Bulimba State School

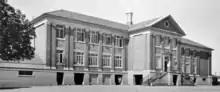
Bulimba State School, 1946

After peaking in the early sixties to in excess of 950 students, enrolments gradually declined to 242 in 1988. With the redevelopment of the area in the decade following, younger families have moved back into the area and at 2017 the school enrolments were 820.